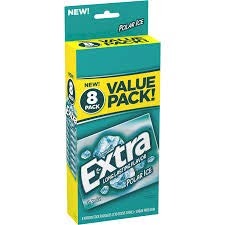
Item Name: Extra, Polar Ice Sugarfree Gum, 120 ct
Bullet Point 1: Contains eight (8) 15-stick packs of EXTRA Polar Ice Sugarfree Gum
Bullet Point 2: A refreshing burst of bold mint flavor
Bullet Point 3: Experience long-lasting flavor on the road with individually wrapped sticks of gum
Bullet Point 4: Stay focused for tests and big presentations with delicious EXTRA Gum
Bullet Point 5: Celebrate life's little moments with EXTRA Sugarfree Gum
Product Description: Sugar free. 30% Fewer calories than sugared gum. Calorie content of this size piece has been reduced from 7 to 5 calories. Contains bioengineered food ingredients. Store anywhere! Pantry; Desk; Counter. More ways to share moments. Questions? Comments? Call 1-800-974-4539. Give Wrigley's Extra Spearmint get Extra. Dispose of properly.
Value: 120.0
Unit: Count

Price: 12.29